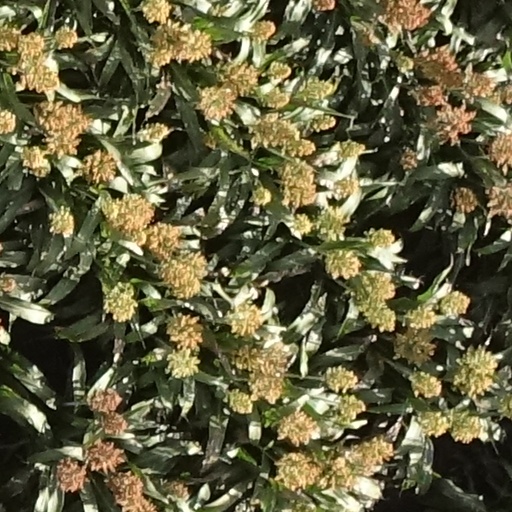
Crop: sorghum